Marvin College Boys Dormitory and President's House

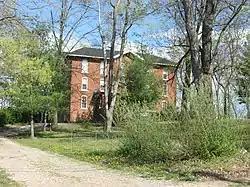

The Marvin College Boys Dormitory and President's House, in Clinton, Kentucky, United States, was listed on the National Register of Historic Places. The listing includes two contributing buildings, at 404 and 416 N. Washington St.